Julian Carr (politician)

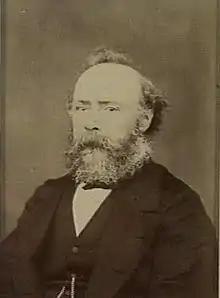
Julian Carr

Julian George Charles Carr (c. 1824–5 February 1886) was a Member of the Western Australian Legislative Council from 1868 to 1873.